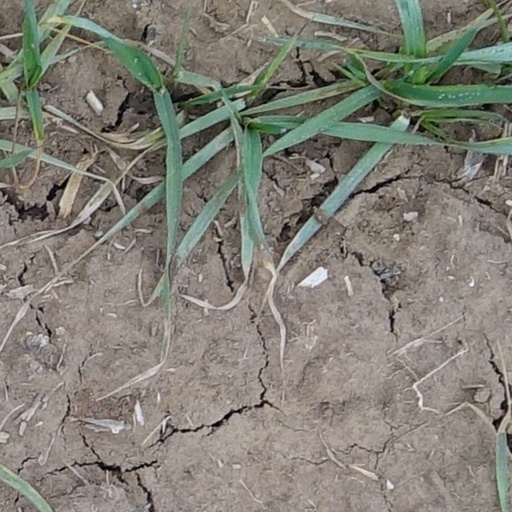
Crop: wheat